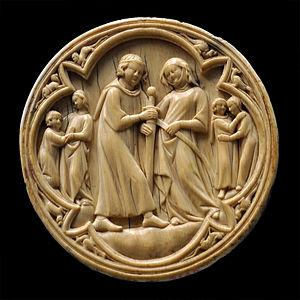
Couvercle de boîte à miroir, Paris, fin du XIIème siècle. Scène inspirée de la littérature courtoise